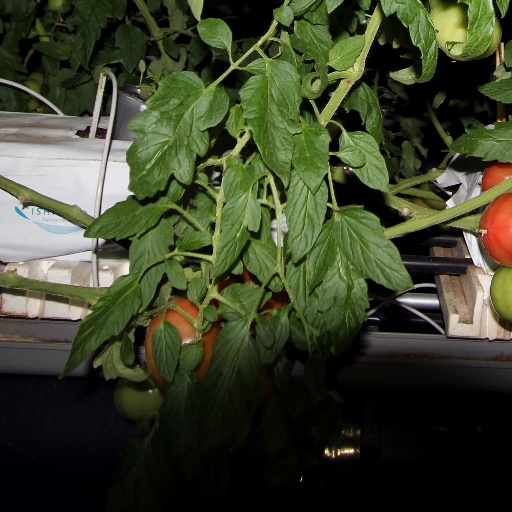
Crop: tomato